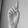
ASL letter: D